Washington County Courthouse (Rhode Island)

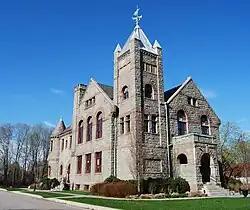

The former Washington County Courthouse is an historic building at 3481 Kingstown Road in South Kingstown, Rhode Island. Built in 1892, it was added to the National Register of Historic Places in 1992 as Washington County Court House.